Basilica del Santo Niño

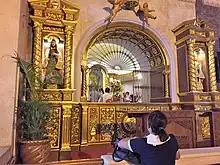
A woman praying in front of the image of the Holy Child

On October 15, 2013, a 7.2-magnitude earthquake shook Bohol; its force felt throughout the Visayas. It caused more than 220 casualties, and damages to buildings, particularly historical landmarks and churches in Bohol. In Cebu City, the earthquake destroyed most of the Basilica's belfry and façade; some walls and frescoes were cracked.